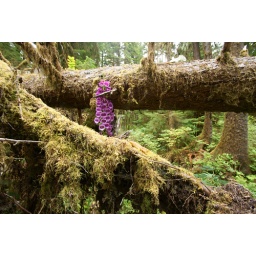
flowers in the forest